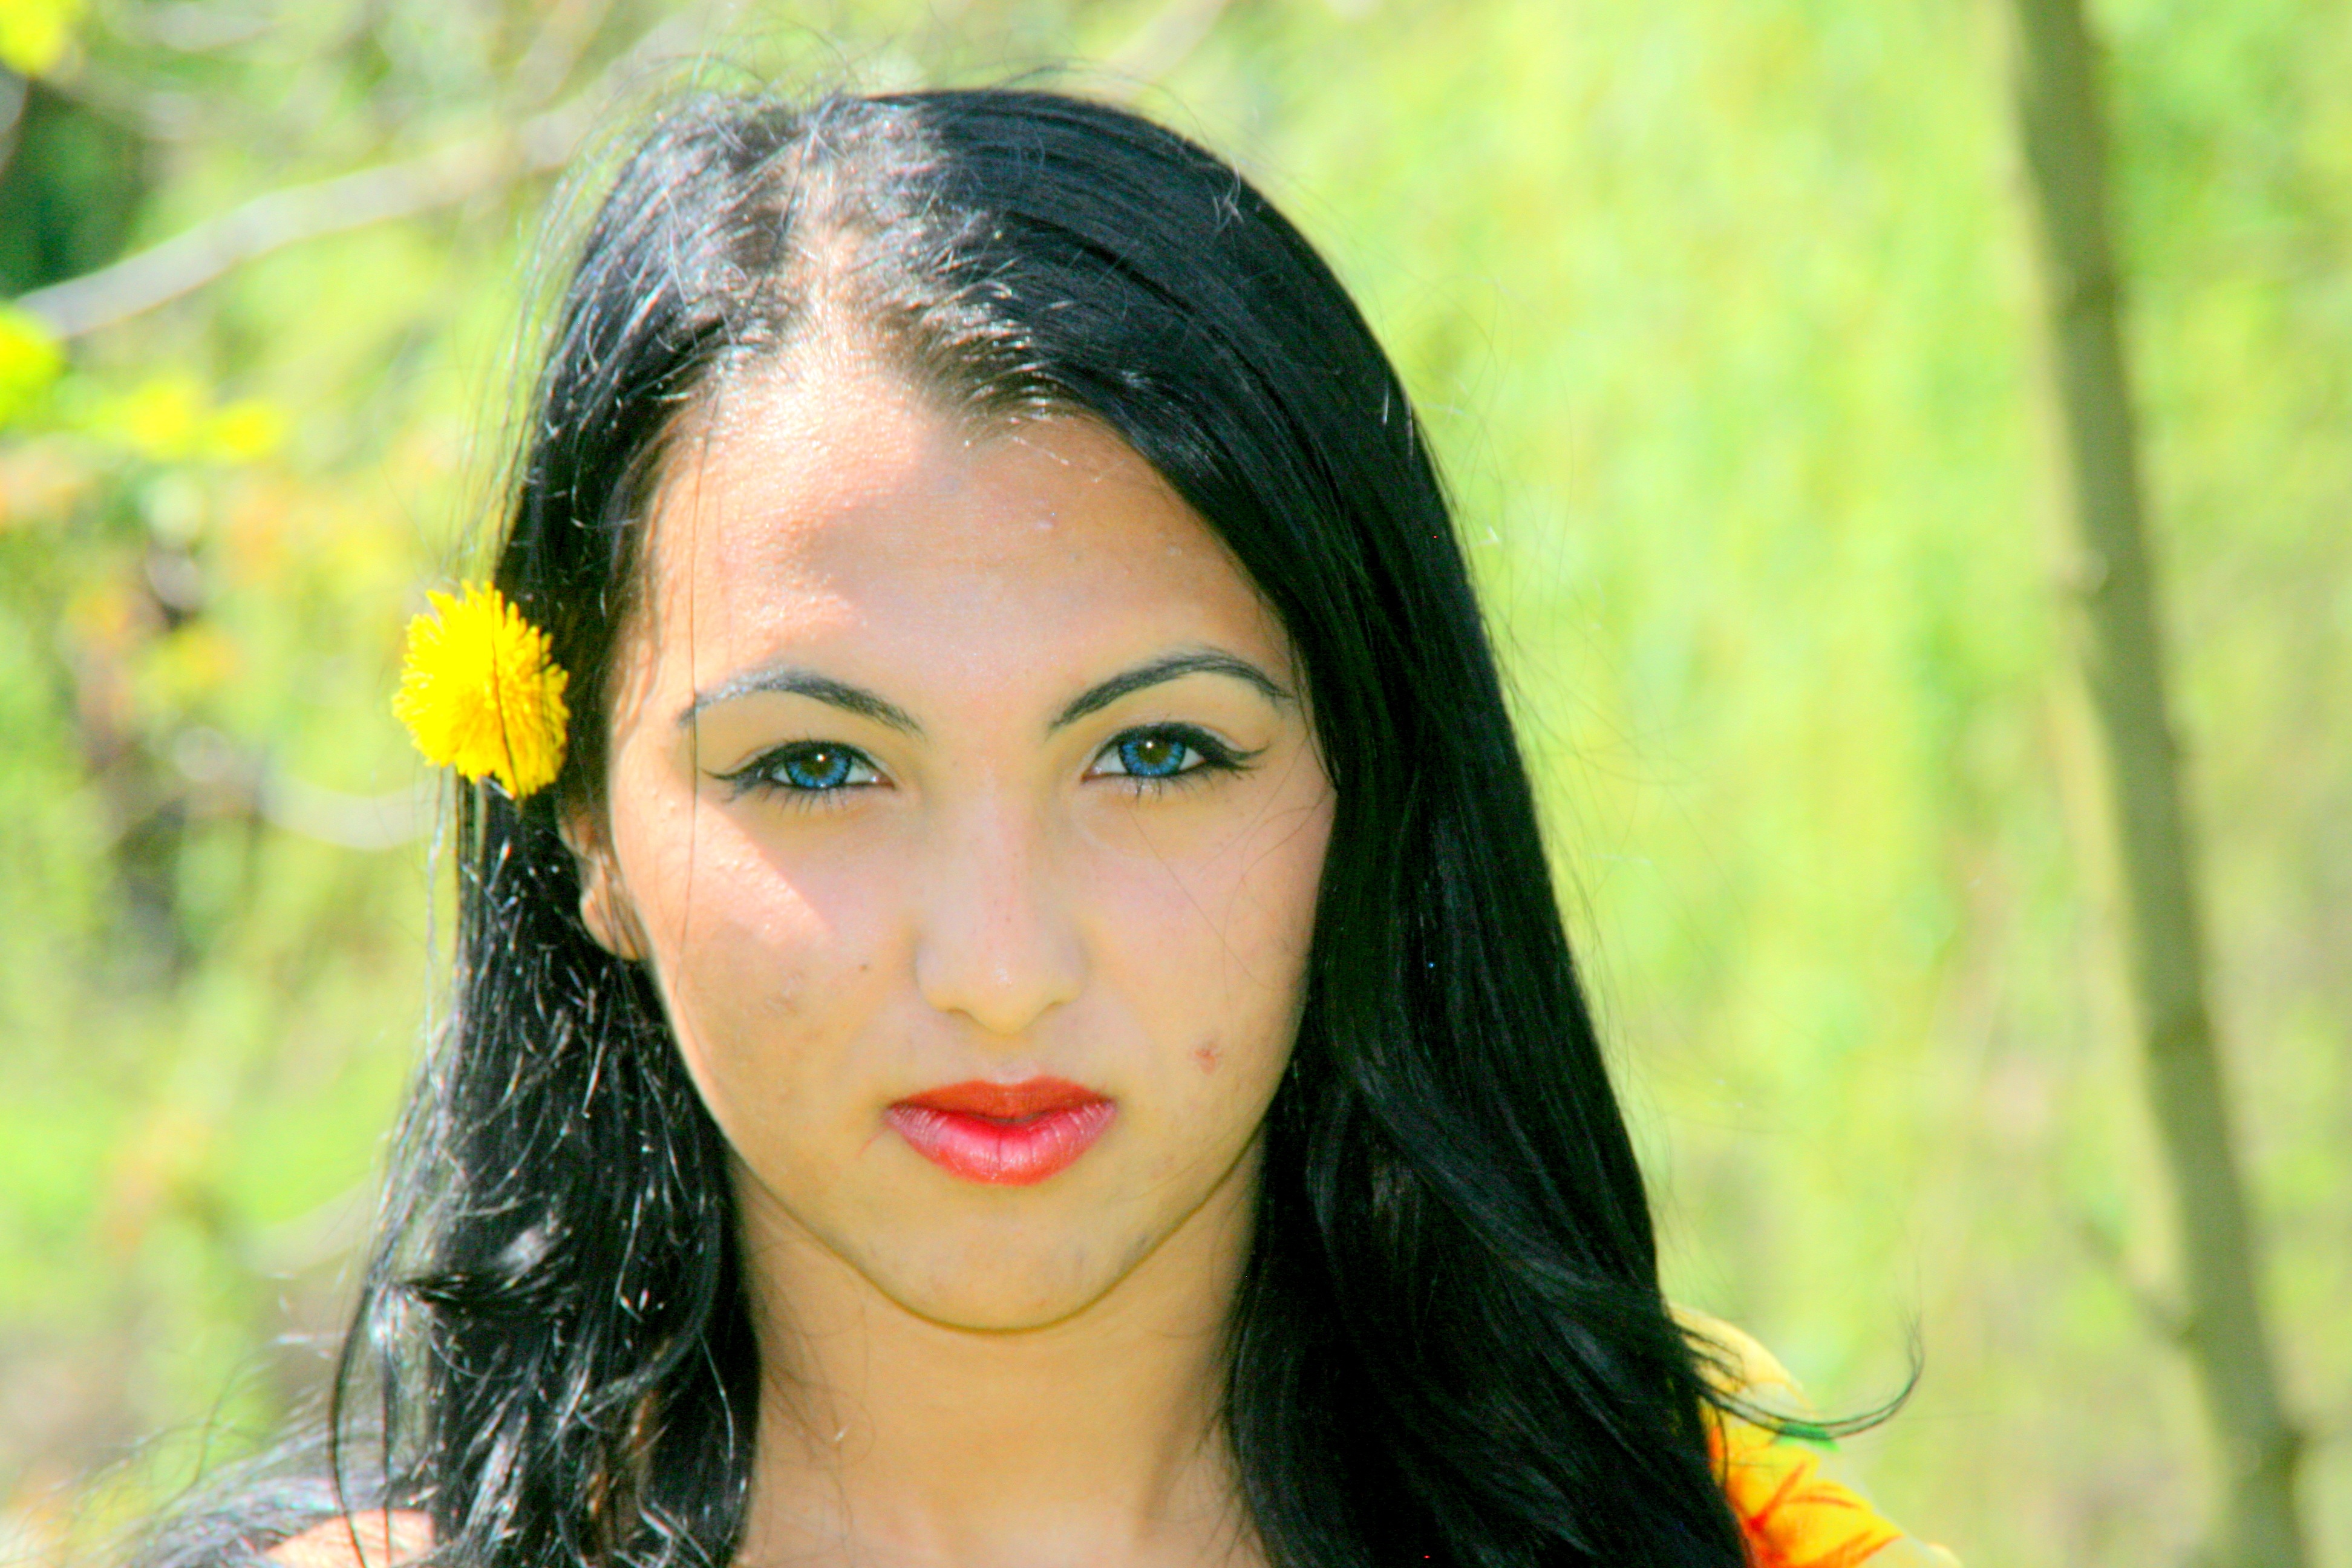
person, girl, woman, hair, photography, flower, portrait, model, green, yellow, lady, smile, long hair, close up, human body, black hair, face, nose, eye, head, skin, beauty, nice, organ, princess, abdomen, photo shoot, brown hair, portrait photography